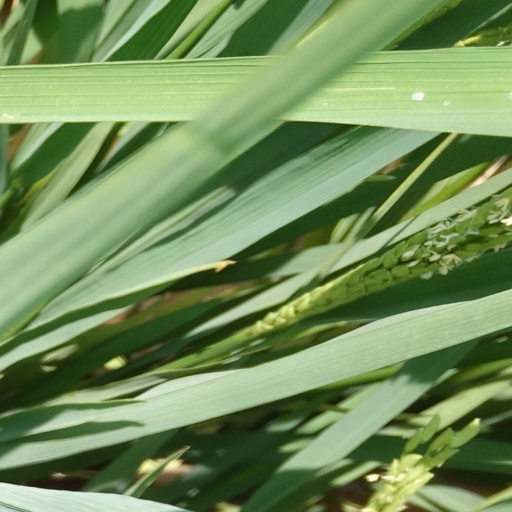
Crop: rice